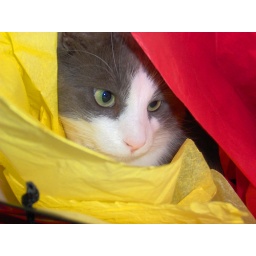
My cat in a gift bag